Crickets as pets

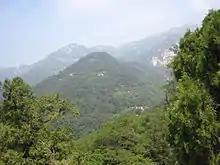
Landscape of Shandong

of the right wing, producing a high-pitched chirp. Crickets are much smaller than the sound wavelengths that they emit, which makes them inefficient transducers, but they overcome this disadvantage by using external natural resonators. Ground-dwelling field crickets use their funnel-shaped burrow entrances as acoustic horns; "" attach themselves to leaves which serve as soundboards and increase sound volume by 15 to 47 times. Chinese handlers increase the apparent loudness of their captive crickets by waxing the insects' tympanum with a mixture of cypress or lacebark pine tree sap and cinnabar. A legend says that this treatment was discovered in the day of the Qing Dynasty, when the Emperor's cricket, held in a cage suspended from a pine tree, was observed to develop an "unusually beautiful voice" after accidentally dipping its wings in tree sap.